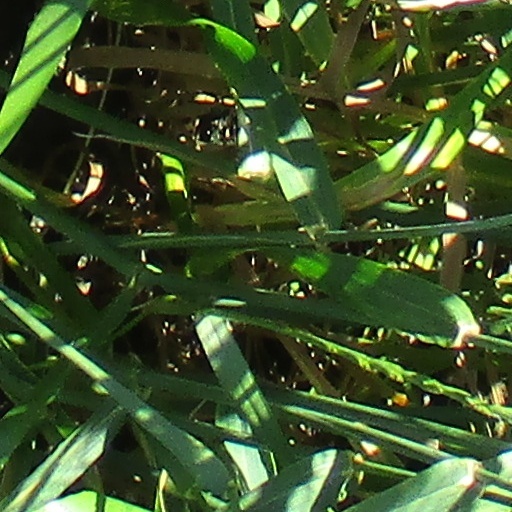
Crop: wheat